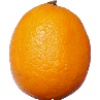
Label: lemon_meyer